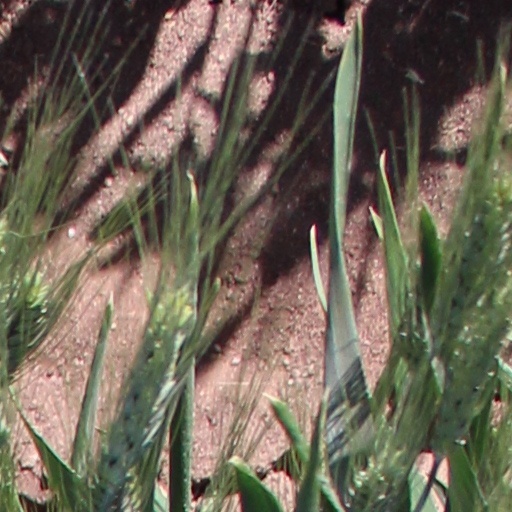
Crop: wheat